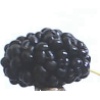
Label: Mulberry 1